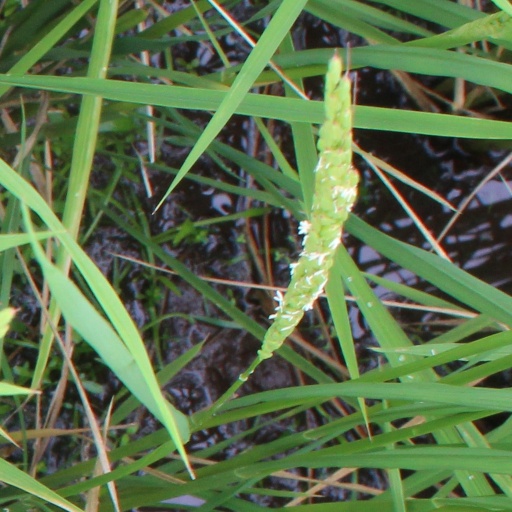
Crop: rice